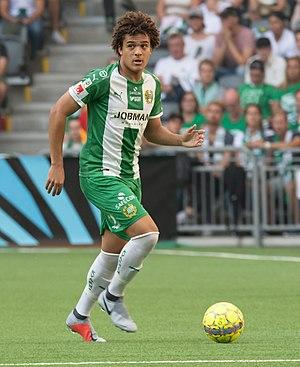
Neto Borges, né le 13 septembre 1996 à Saubara au Brésil, est un footballeur brésilien. Il évolue au KRC Genk au poste d'arrière gauche.